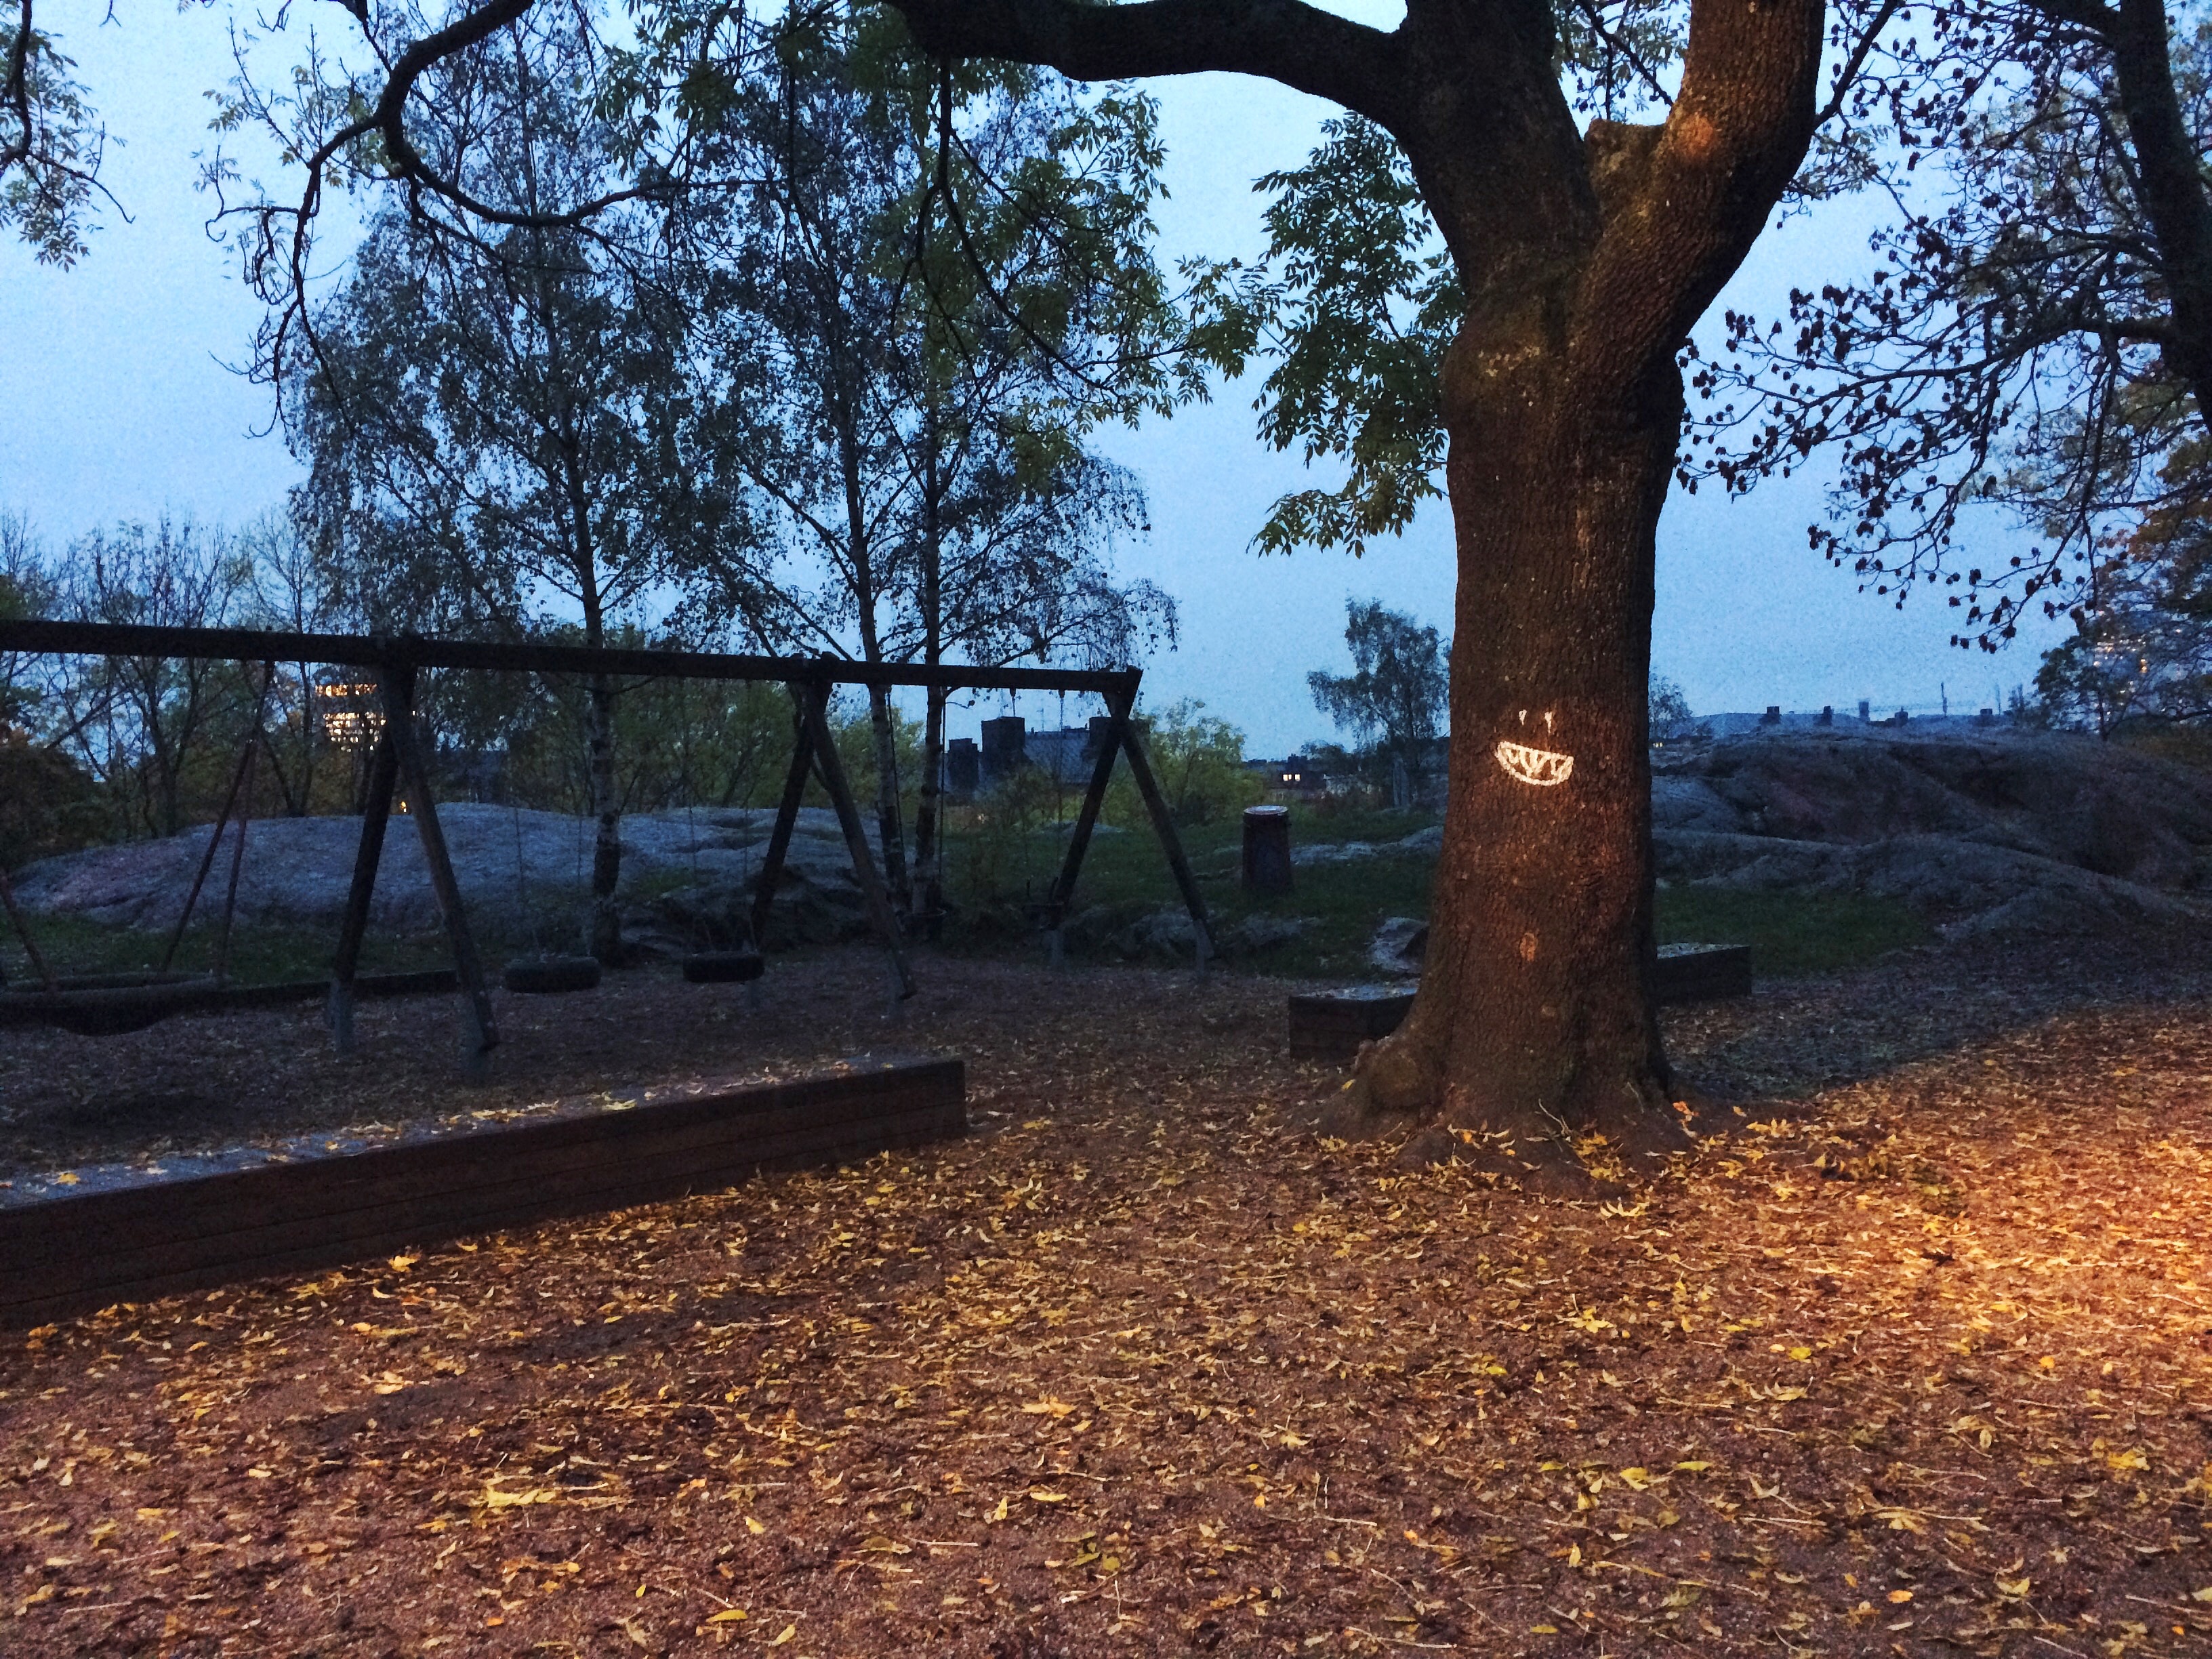
tree, nature, forest, plant, sunlight, morning, leaf, autumn, park, soil, season, woodland, rural area, woody plant